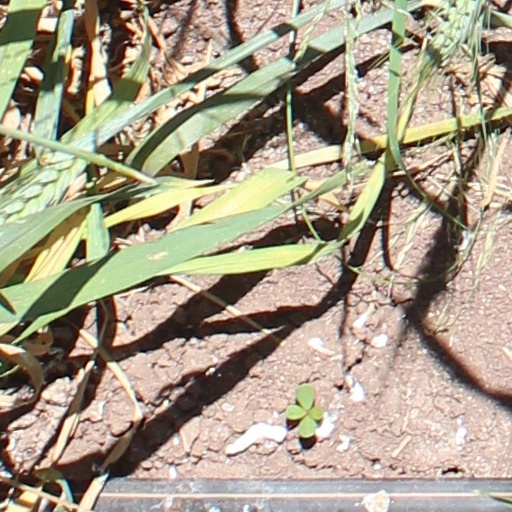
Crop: wheat